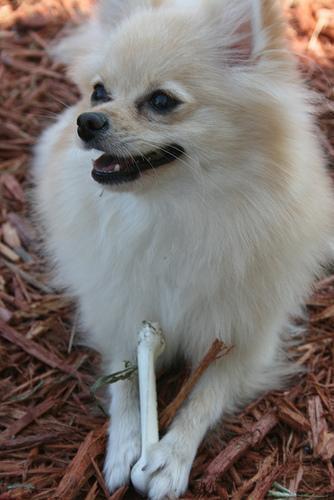
Pomeranian